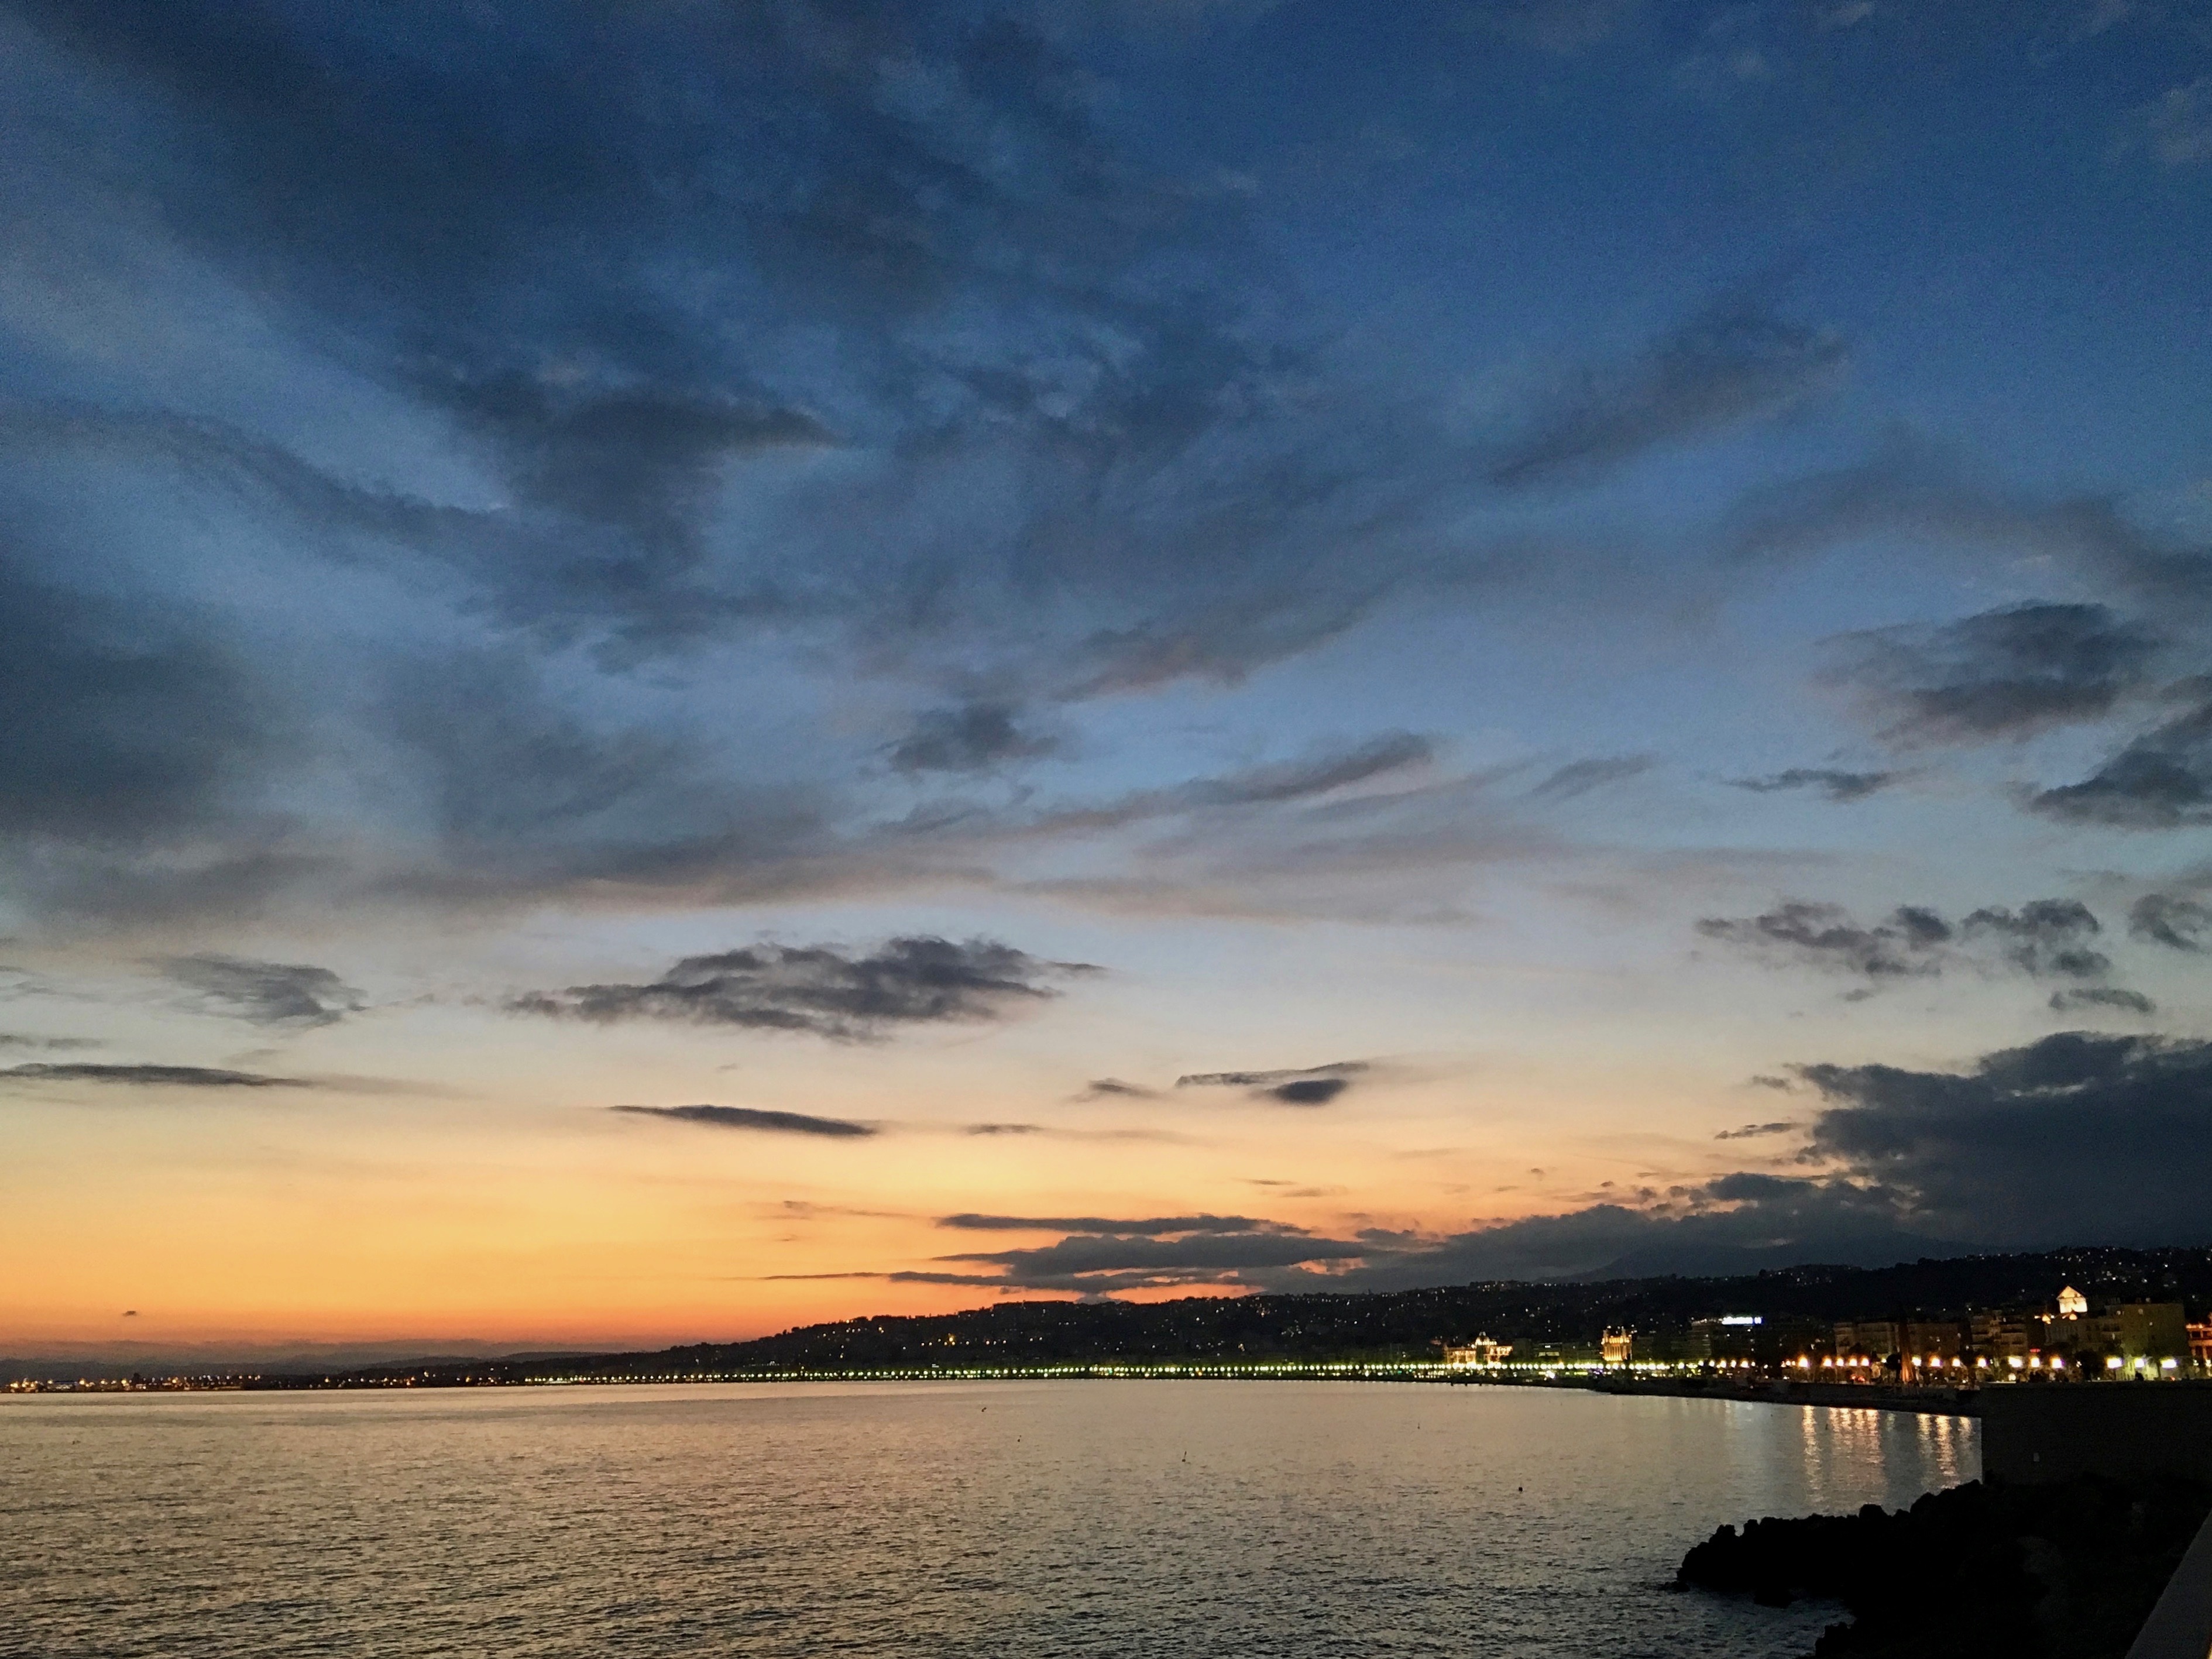
sea, coast, ocean, horizon, cloud, sky, sunrise, sunset, sunlight, morning, dawn, dusk, evening, reflection, bay, afterglow